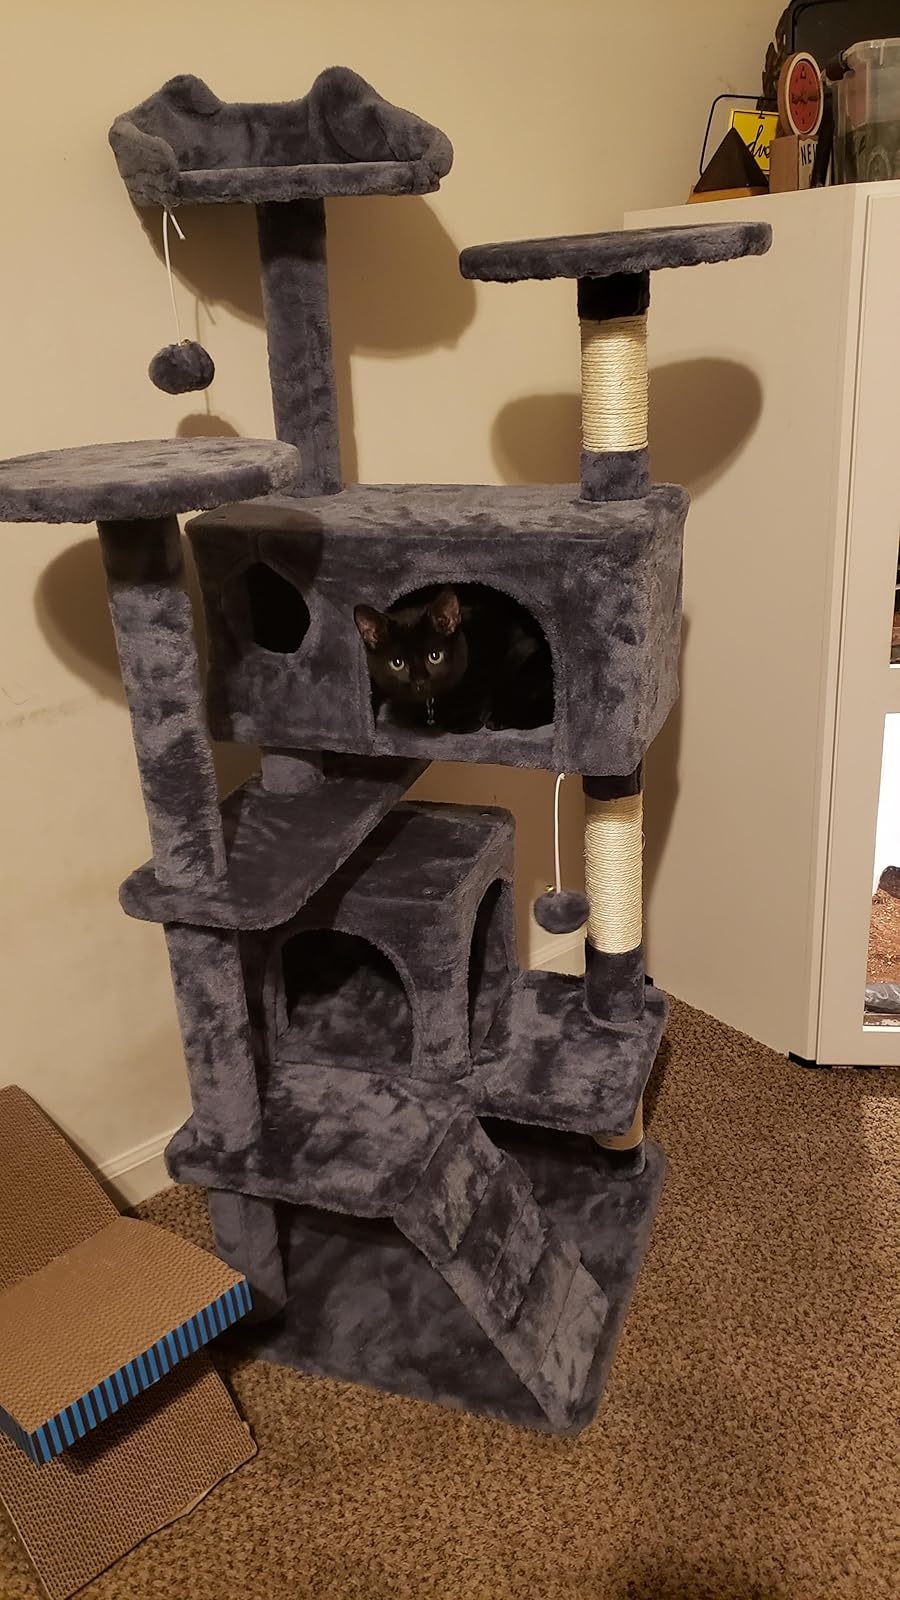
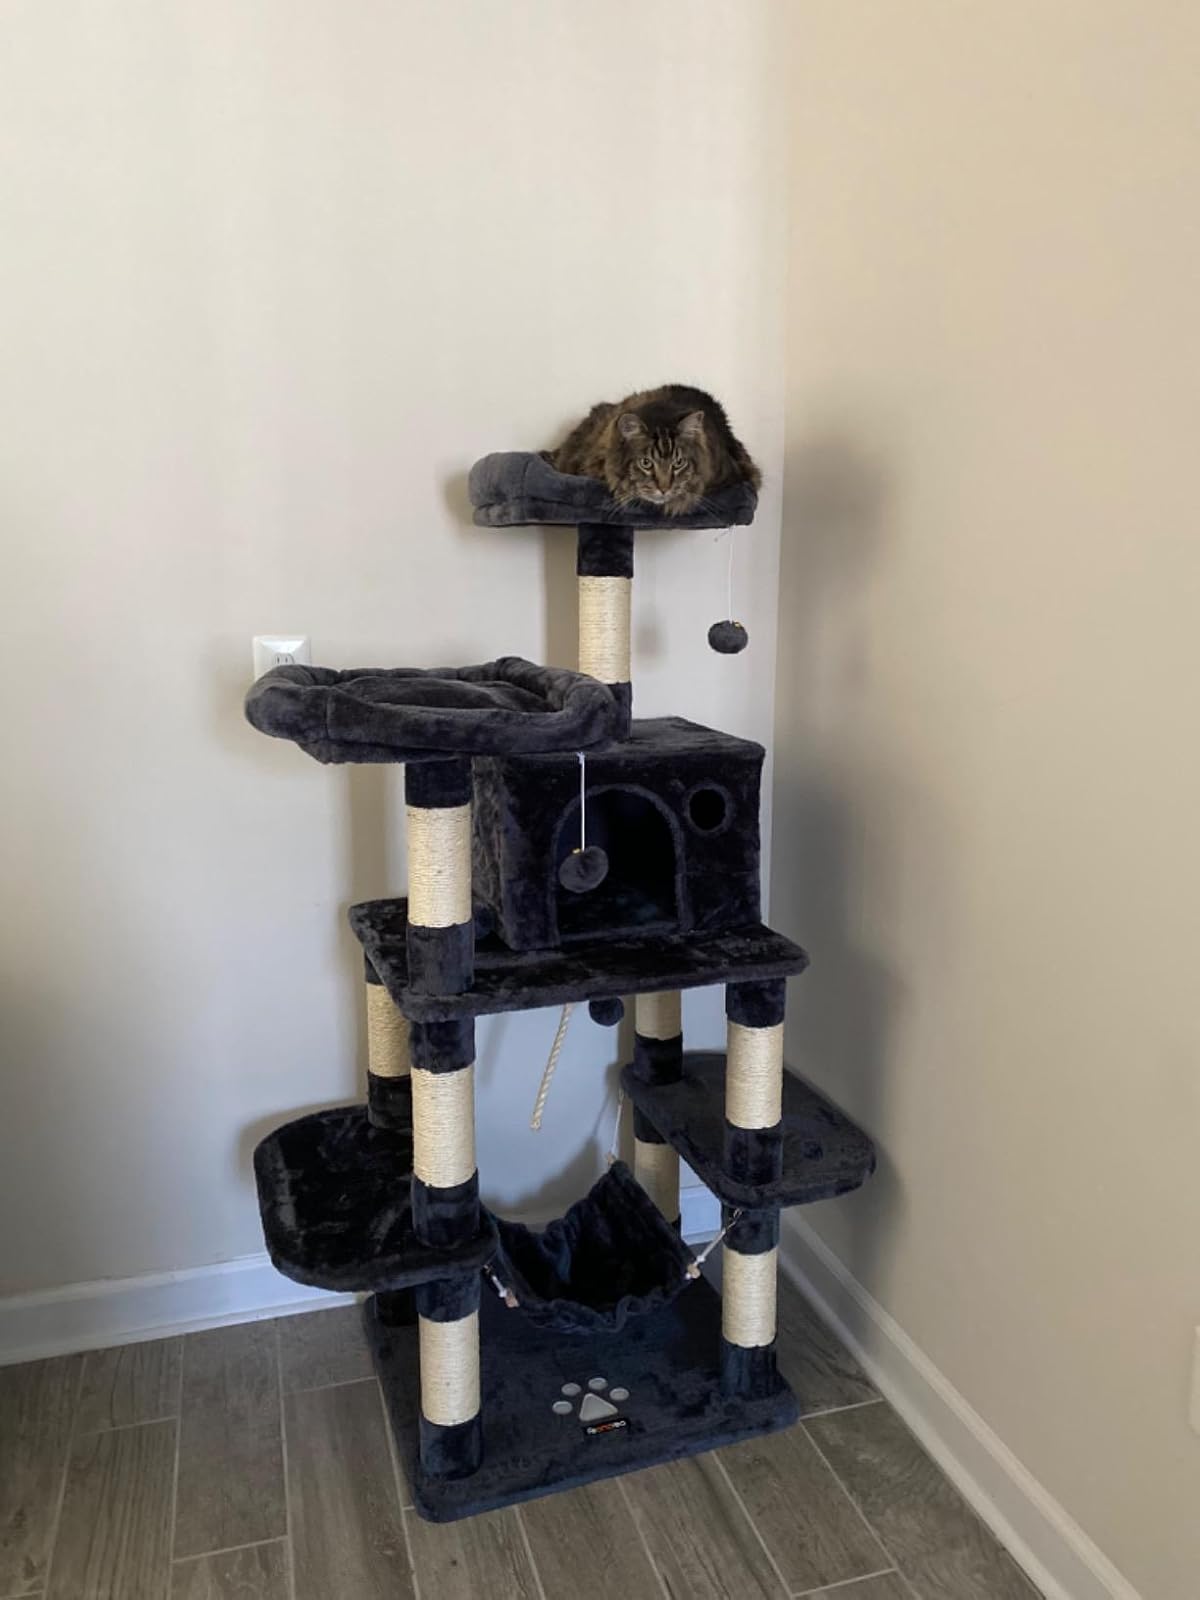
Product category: items_cat tree
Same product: no